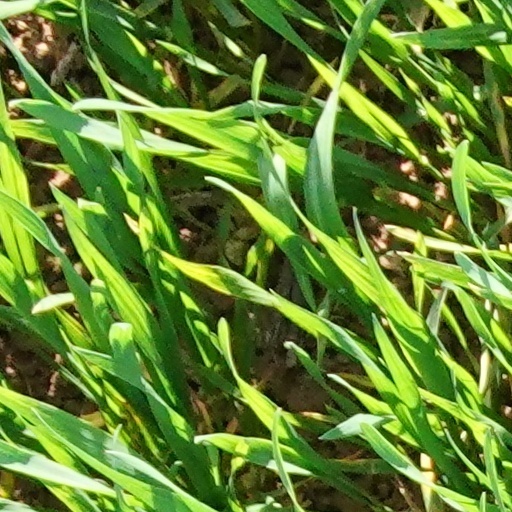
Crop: wheat